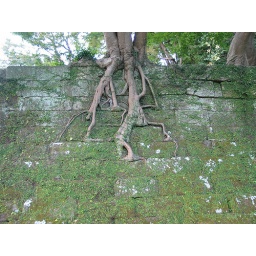
trees growning in wall